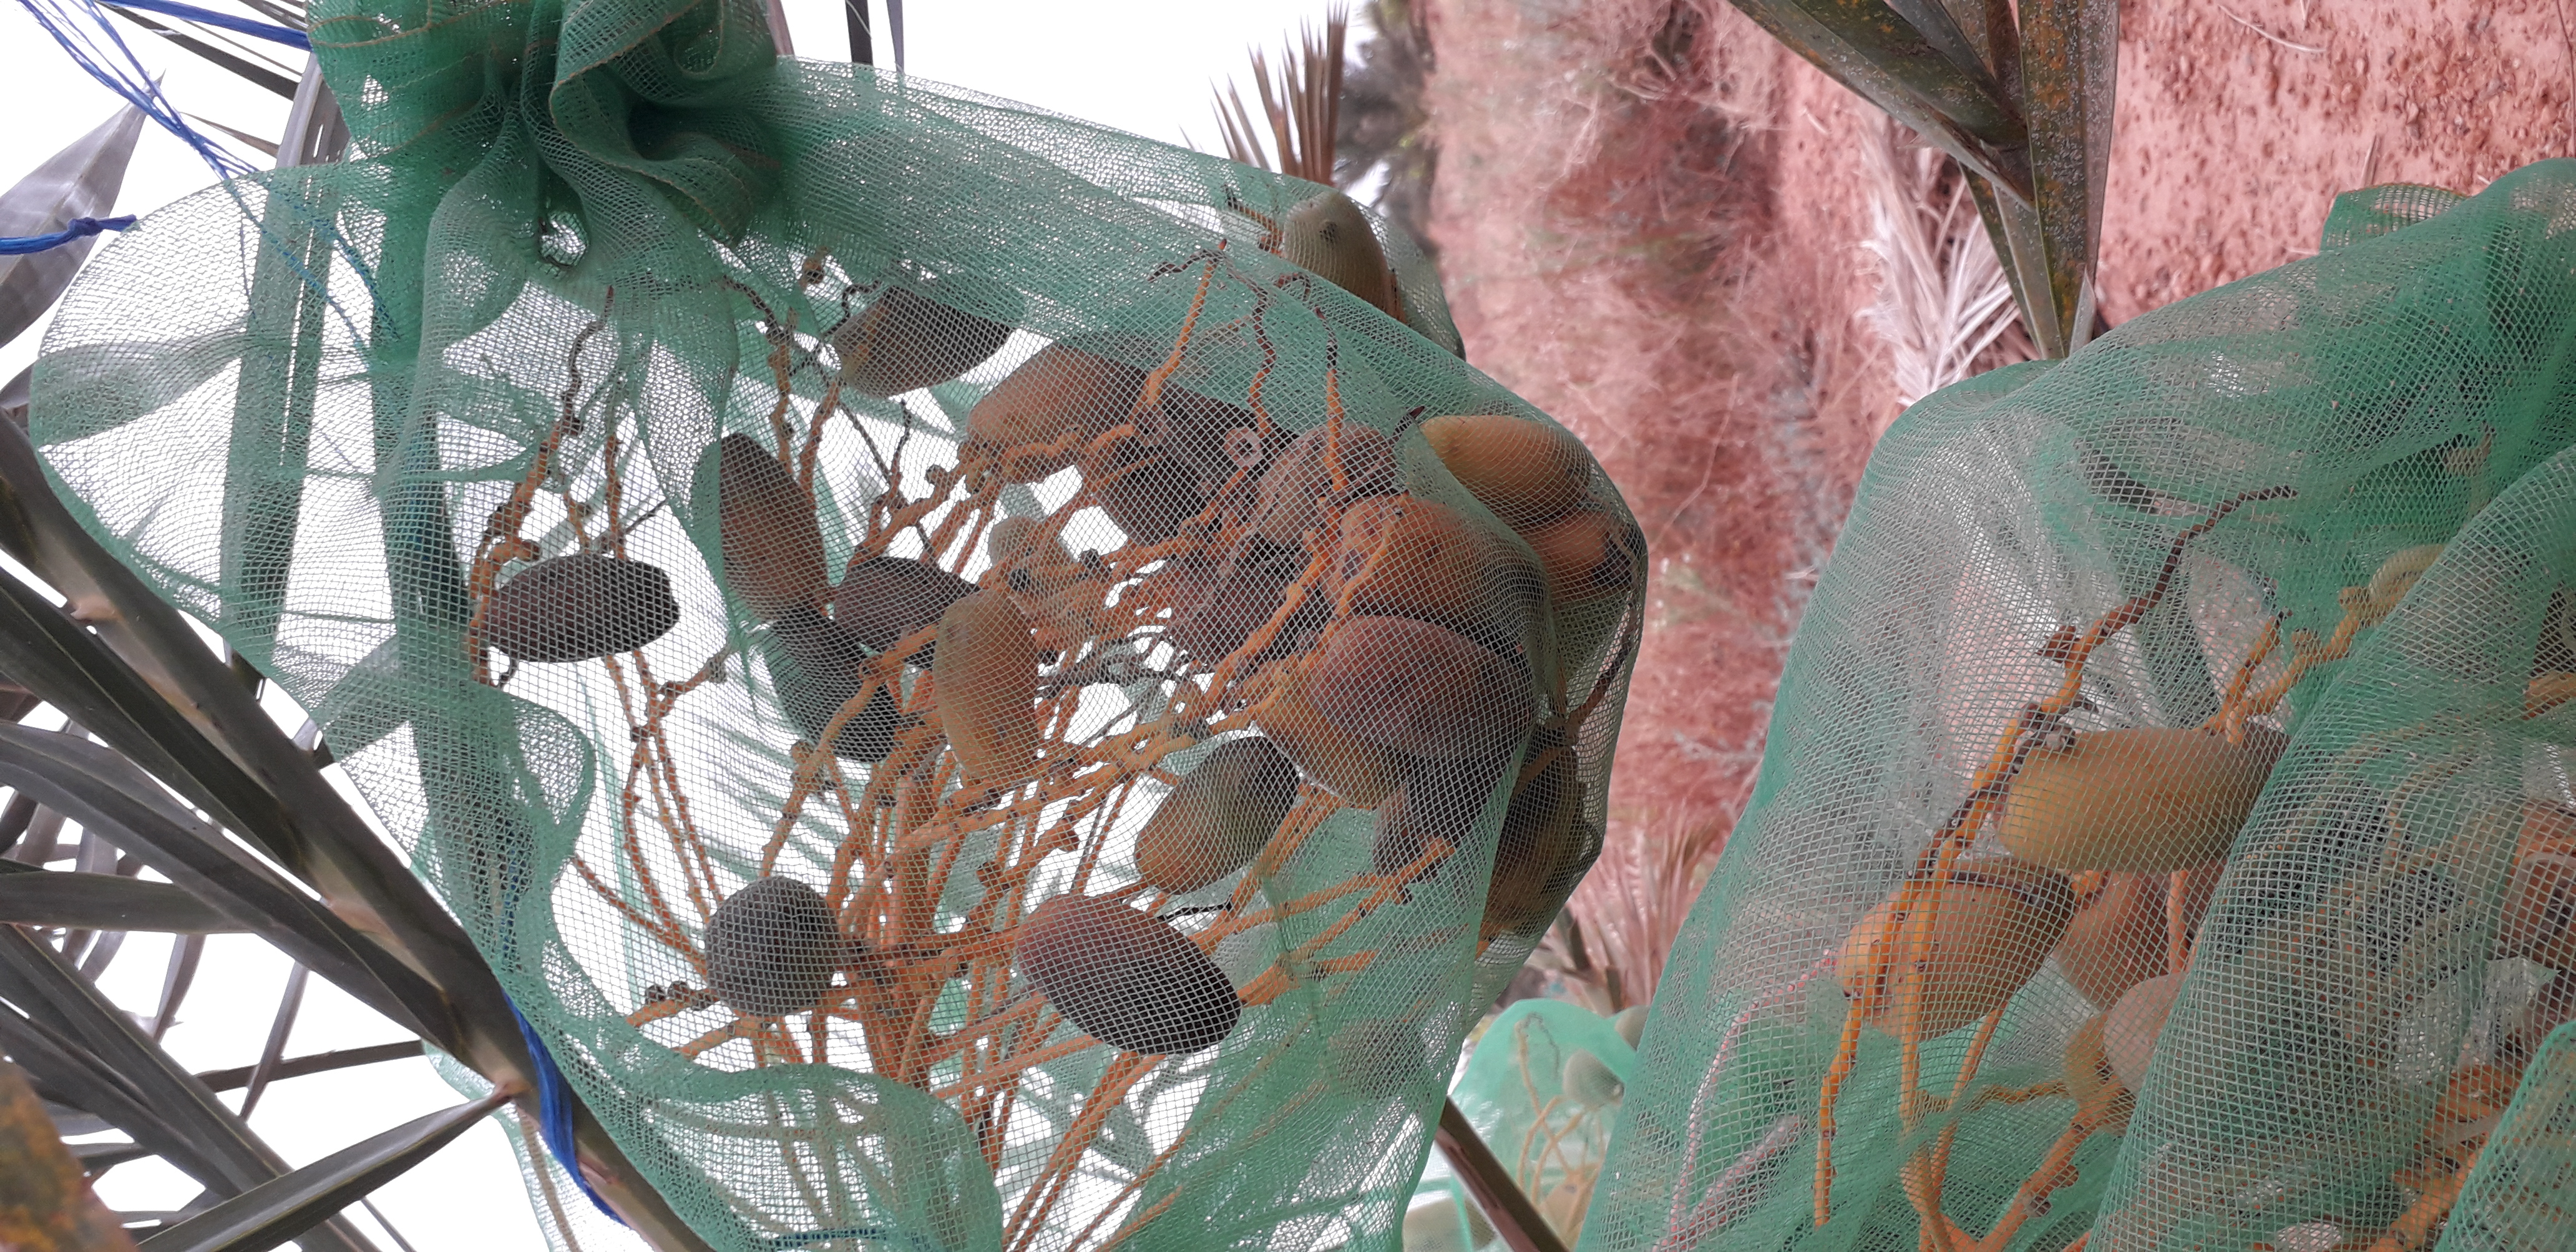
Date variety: Boumajhoul